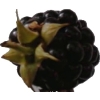
Label: blackberry